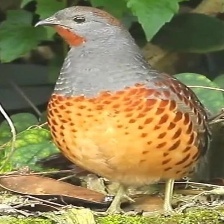
Species: CHINESE BAMBOO PARTRIDGE
Scientific name: BAMBUSICOLA THORACICUS
ImageNet parent category: partridge